Horn–Vincent–Russell Estate

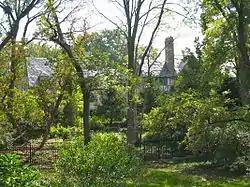
The Horn–Vincent–Russell Estate in 2014

The Horn–Vincent–Russell Estate is a historic mansion in Mission Hills, Kansas, U.S.. It was built from 1929 to 1931 for Phoebe and John Horn. It was designed by architect Edward Tanner in the Tudor Revival style. It has been listed on the National Register of Historic Places since July 25, 1997.